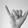
ASL letter: Y